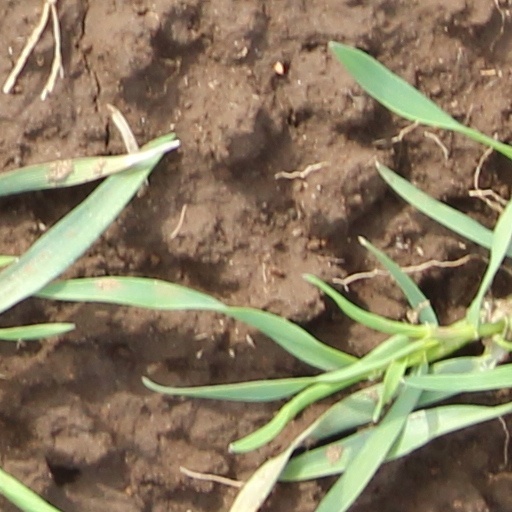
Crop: wheat